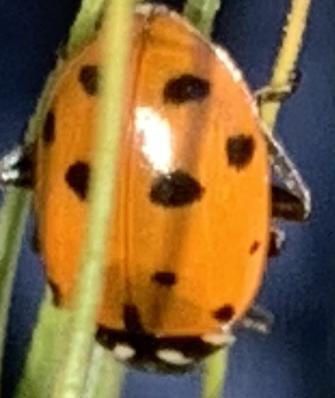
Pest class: predators